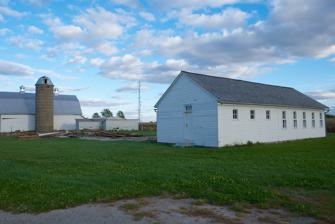
Building: First Johnson County Asylum
Country: United States of America
Year built: 1861
United States historic place First Johnson County Asylum U.S. National Register of Historic Places U.S. Historic district Contributing property The asylum building is on the right. Show map of Iowa Show map of the United States Location West of Iowa City Coordinates 41°39′22.6″N 91°36′19.4″W / 41.656278°N 91.605389°W / 41.656278; -91.605389 Area less than one acre Built 1861 Part of Johnson County Poor Farm and Asylum Historic District ( ID14000668 ) NRHP reference No. 78001226 Added to NRHP August 31, 1978 The First Johnson County Asylum is a historic building located on the far west side of Iowa City, Iowa , United States.  The first facility Johnson County built to care for paupers and the mentally ill was a four-room cabin in 1855.  Two wings were added to the original building six years later.  All that remains of this structure is this wing that housed the mentally ill. The single-story wood-frame structure with a gable roof was used by the county for this purpose until 1886 when a new facility was completed.  It was initially thought that it was built in 1859, but later research revealed that it was built in 1861 and that it was moved a short distance to this location in 1888. This building served for many years as a hog building on the Johnson County Poor Farm. It is now part of an education-based farm program called Grow:Johnson County.  The building was individually listed on the National Register of Historic Places in 1978. In 2014 it was included as a contributing property in the Johnson County Poor Farm and Asylum Historic District . References